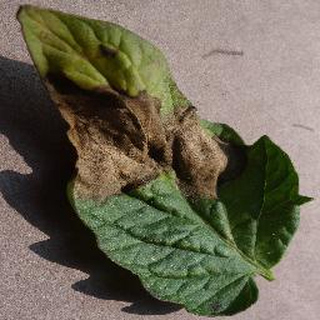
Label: tomato_late_blight